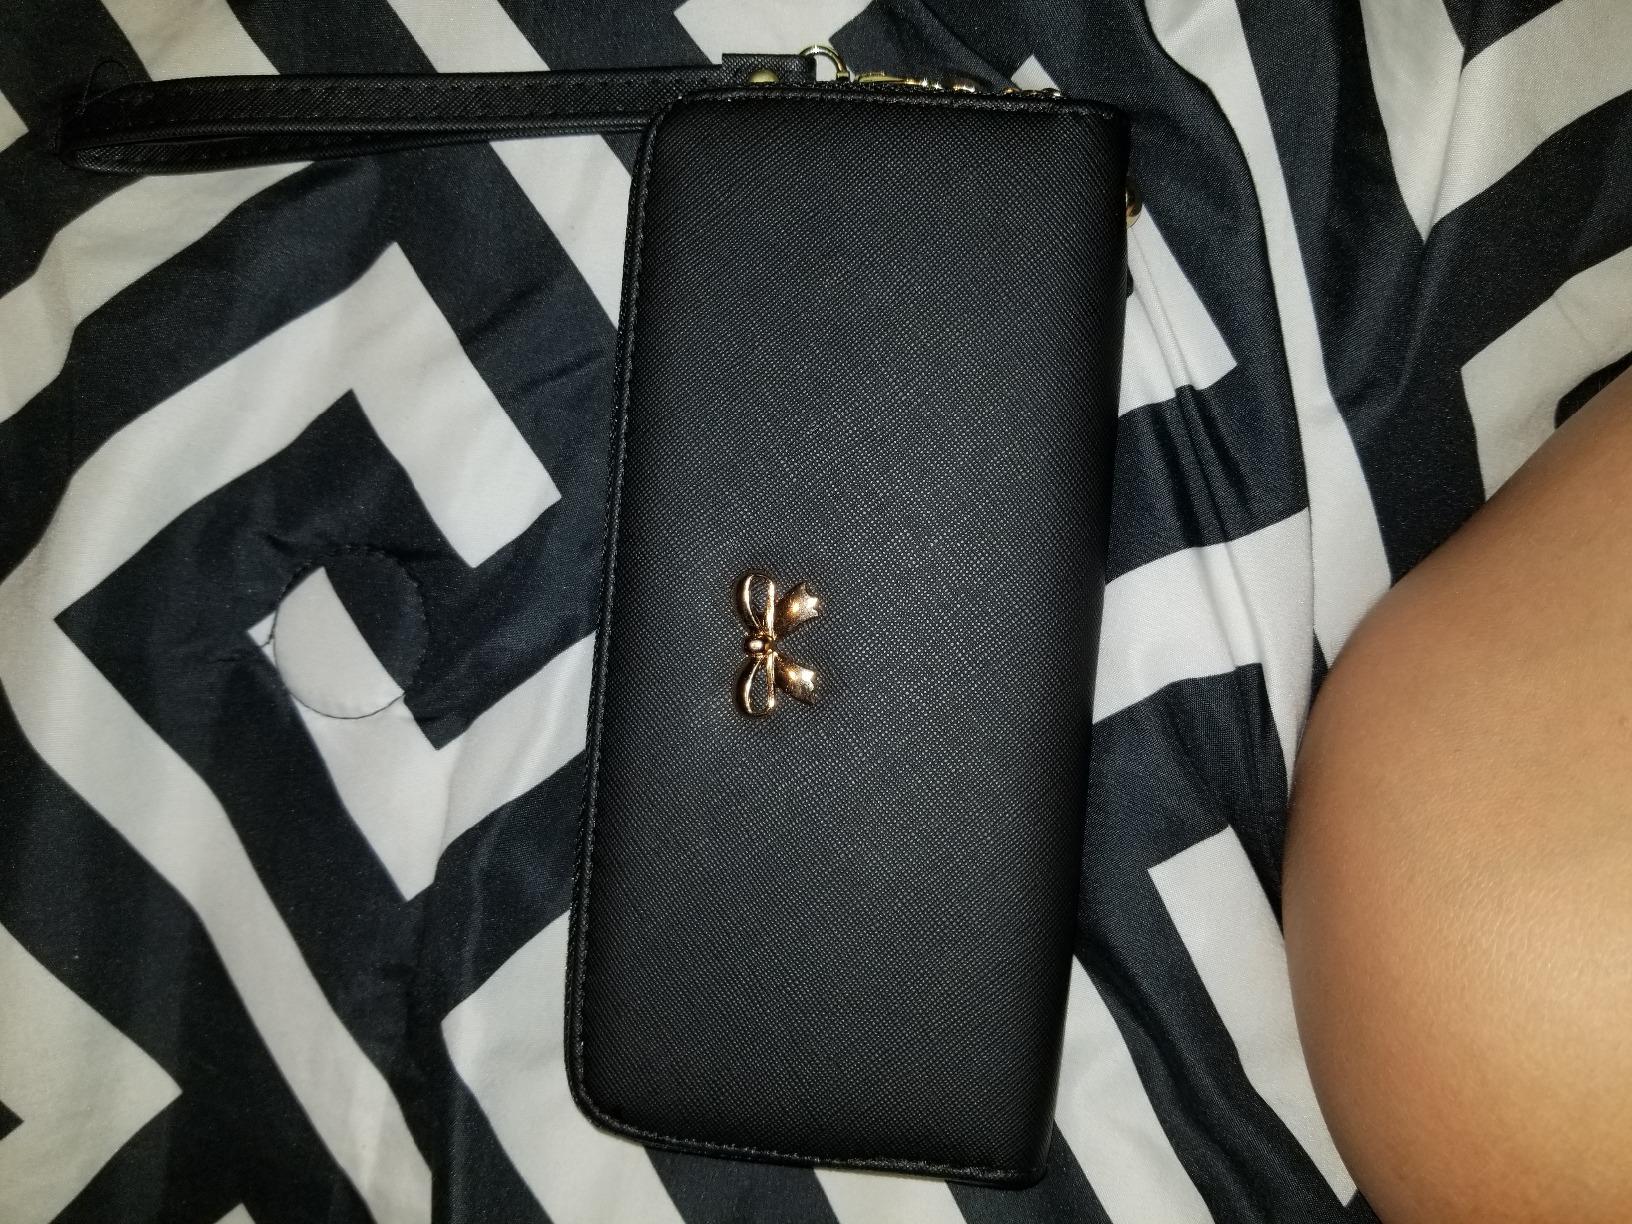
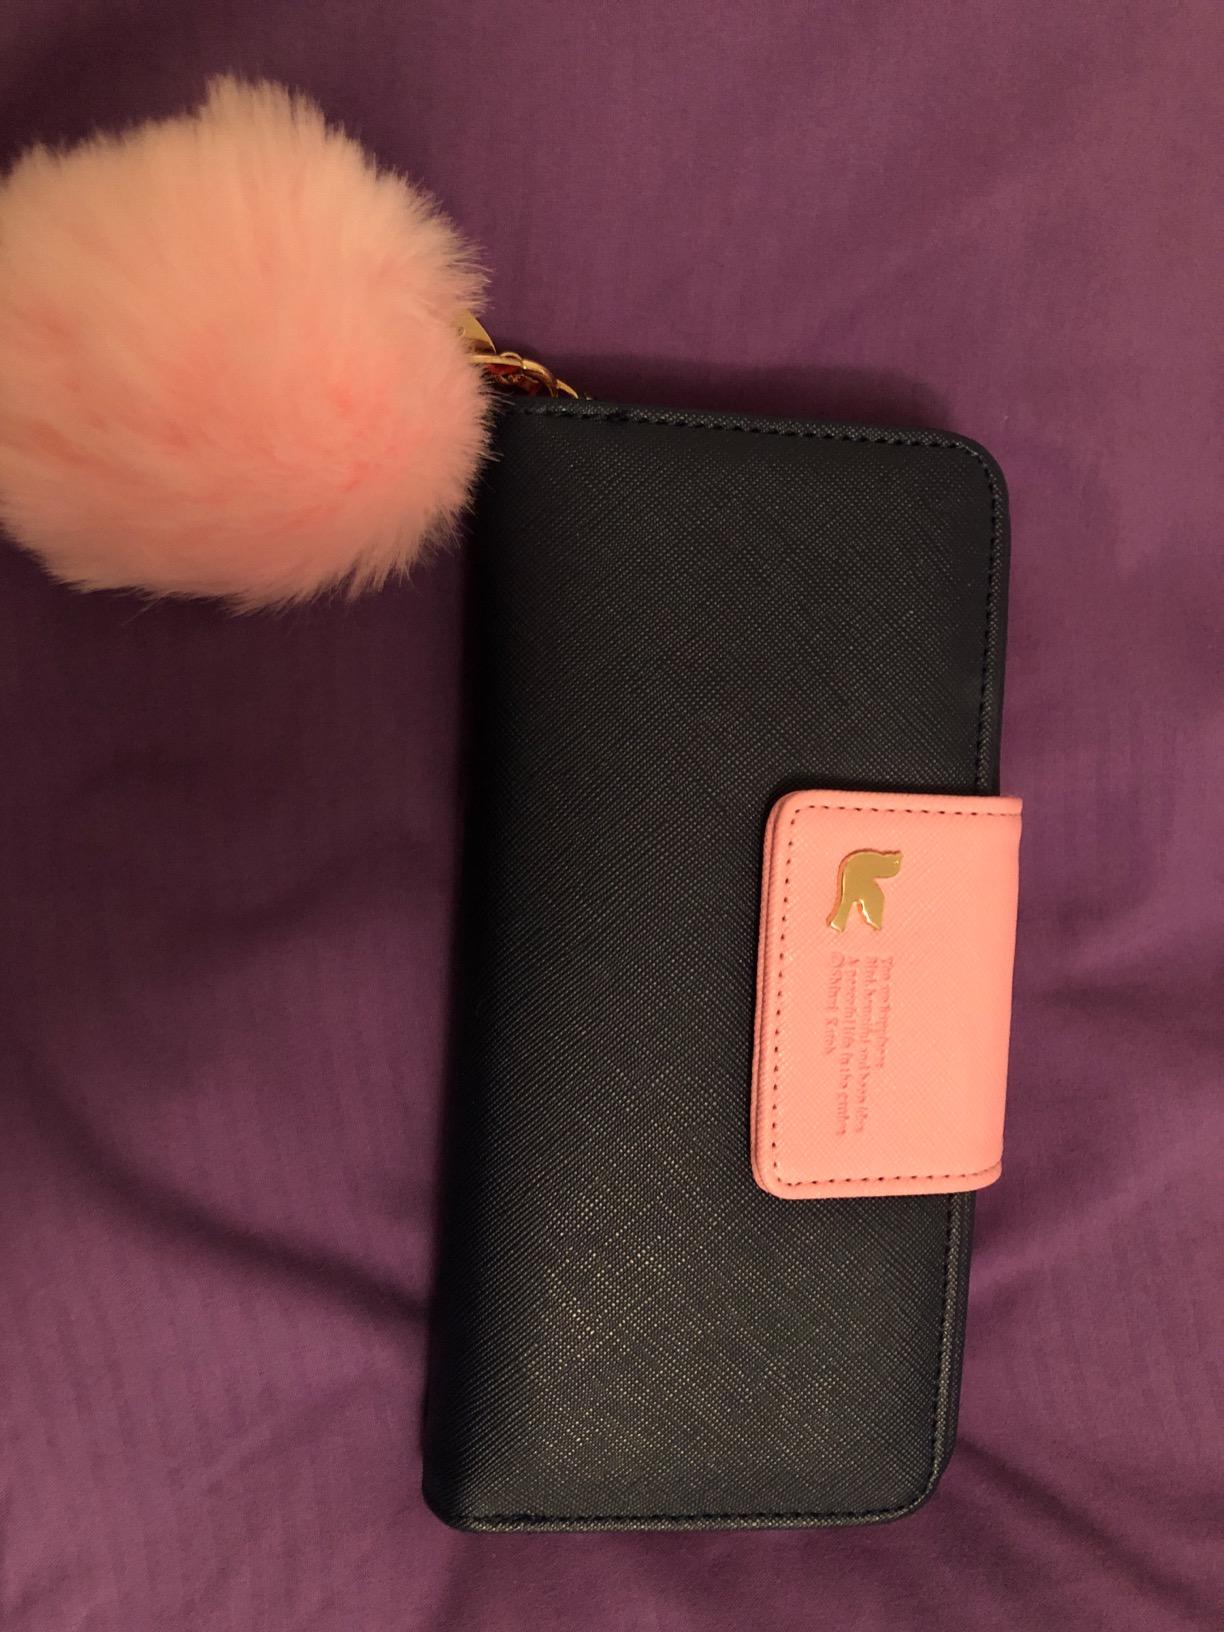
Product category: accessories_handbag
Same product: no